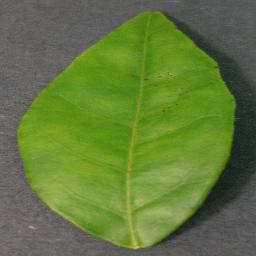
Label: Orange___Haunglongbing_(Citrus_greening)